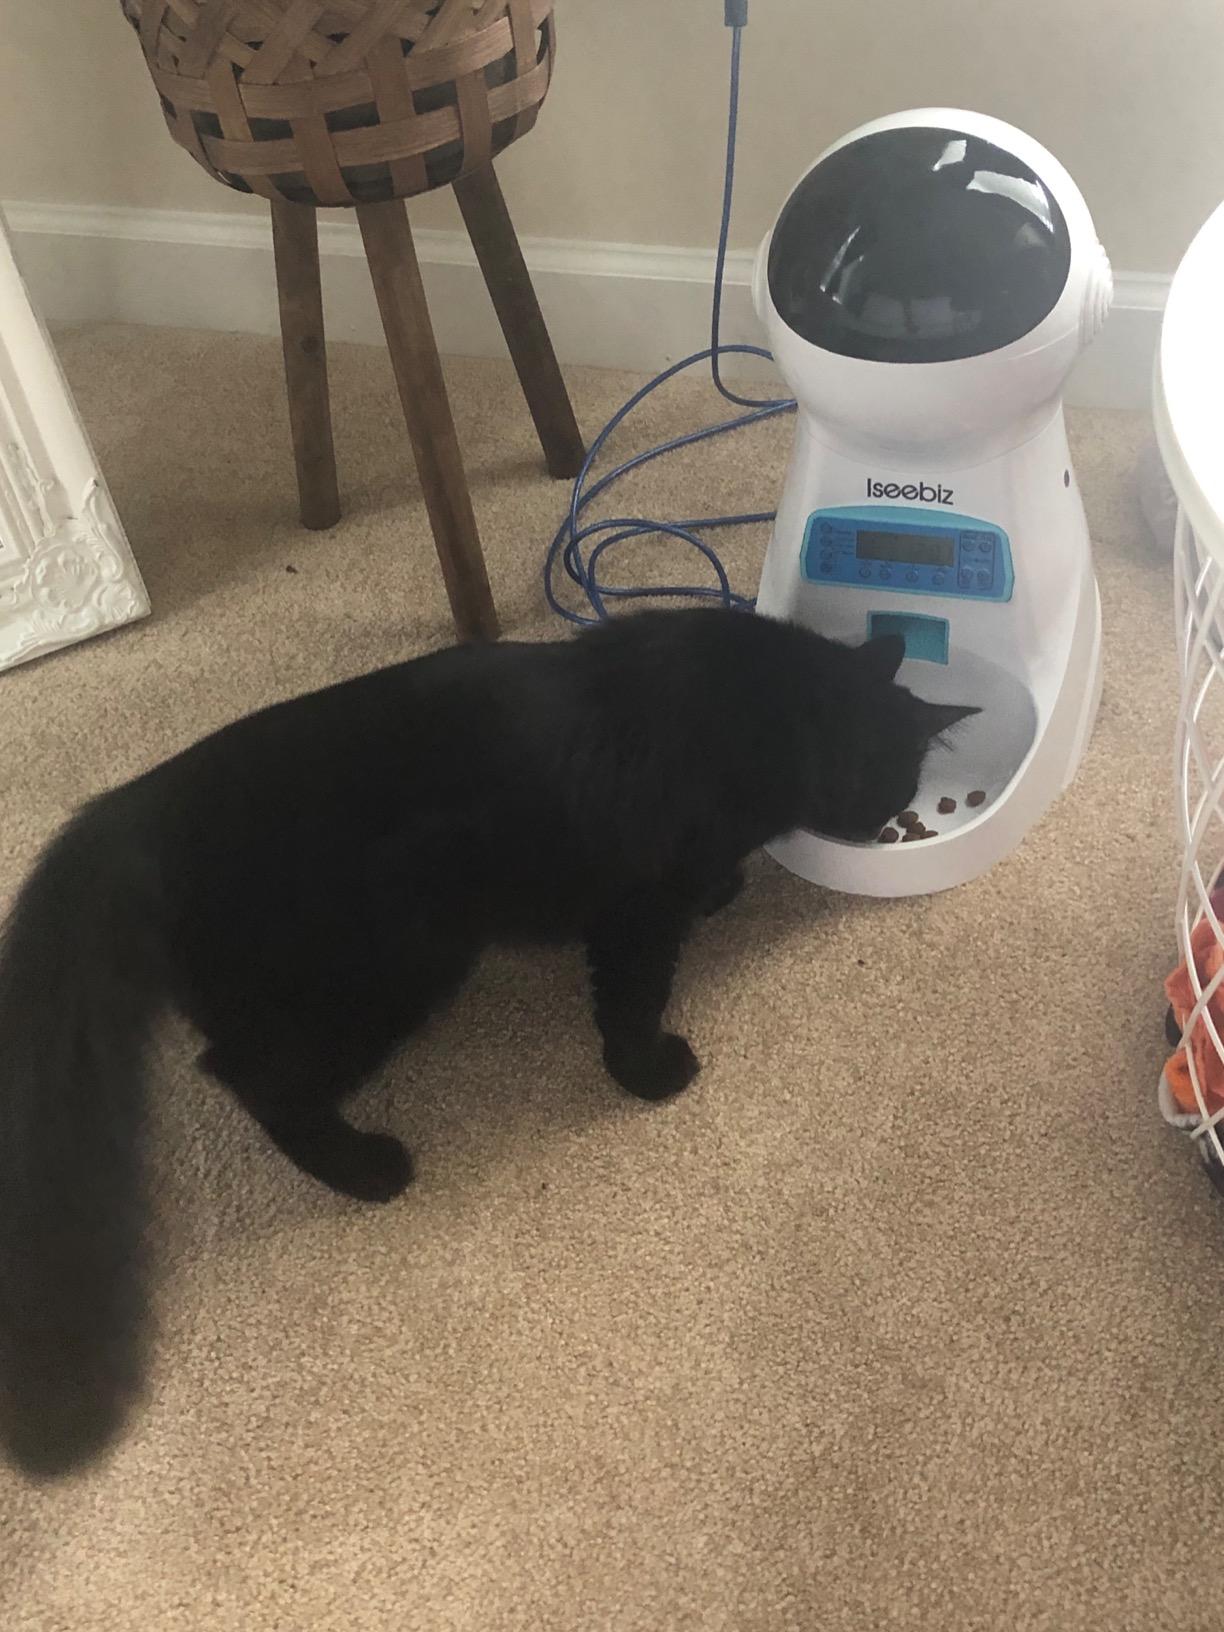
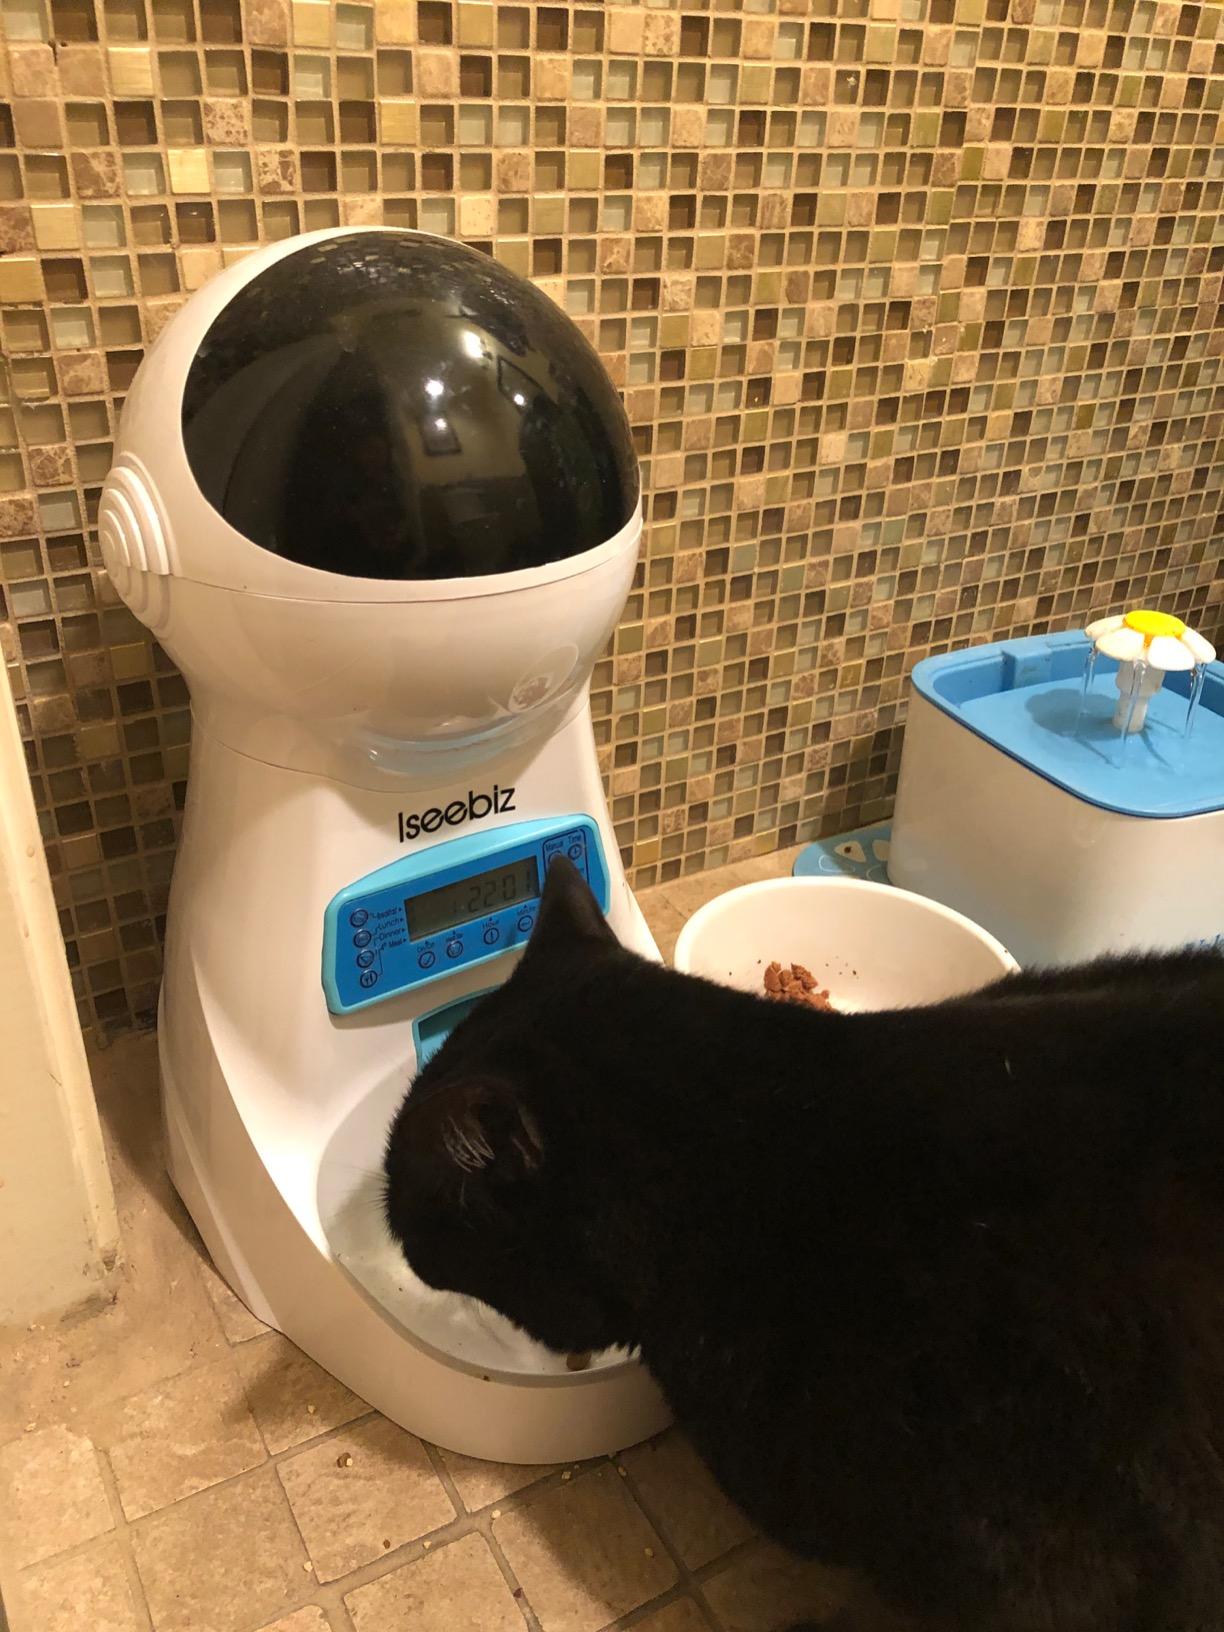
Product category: items_feeder
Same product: yes